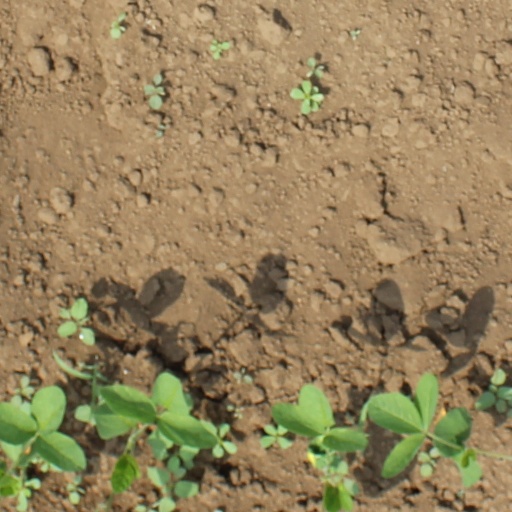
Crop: soybean